Turuma

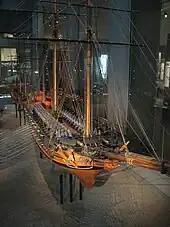
Contemporary model of the turuma "Lodbrok" at the Maritime Museum in Stockholm

The first turuma was completed in 1761. Along with the hemmema, it was the type of "archipelago frigate" that closest fit the description, showing considerable similarities with small ocean-going frigates. It had a low hull with no forecastle, only a low quarterdeck and no poop deck. It had three masts that were initially rigged with lateen sails, like a galley, which was later replaced with a conventional square frigate rig, but with combined top and topgallant masts. This improved its performance under sail and made it the best sailer in the archipelago fleet, though it was still slower than ordinary sailing vessels.